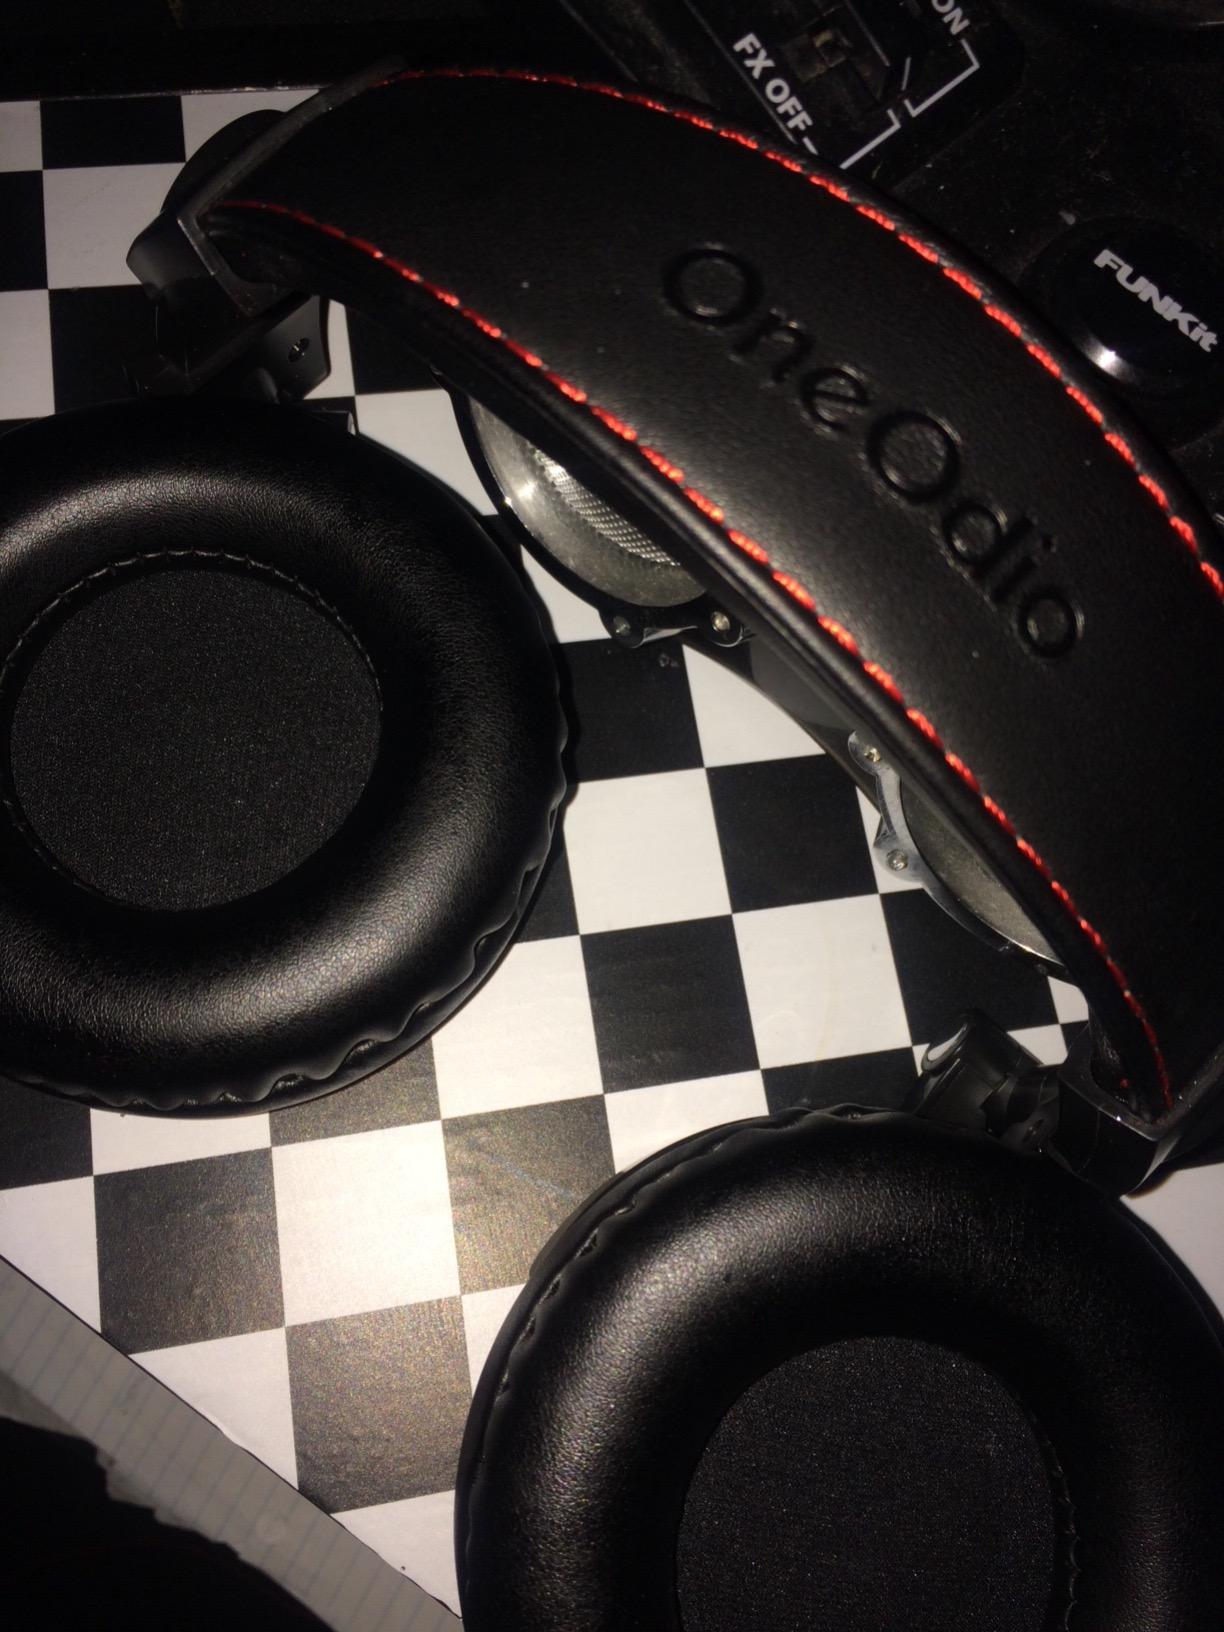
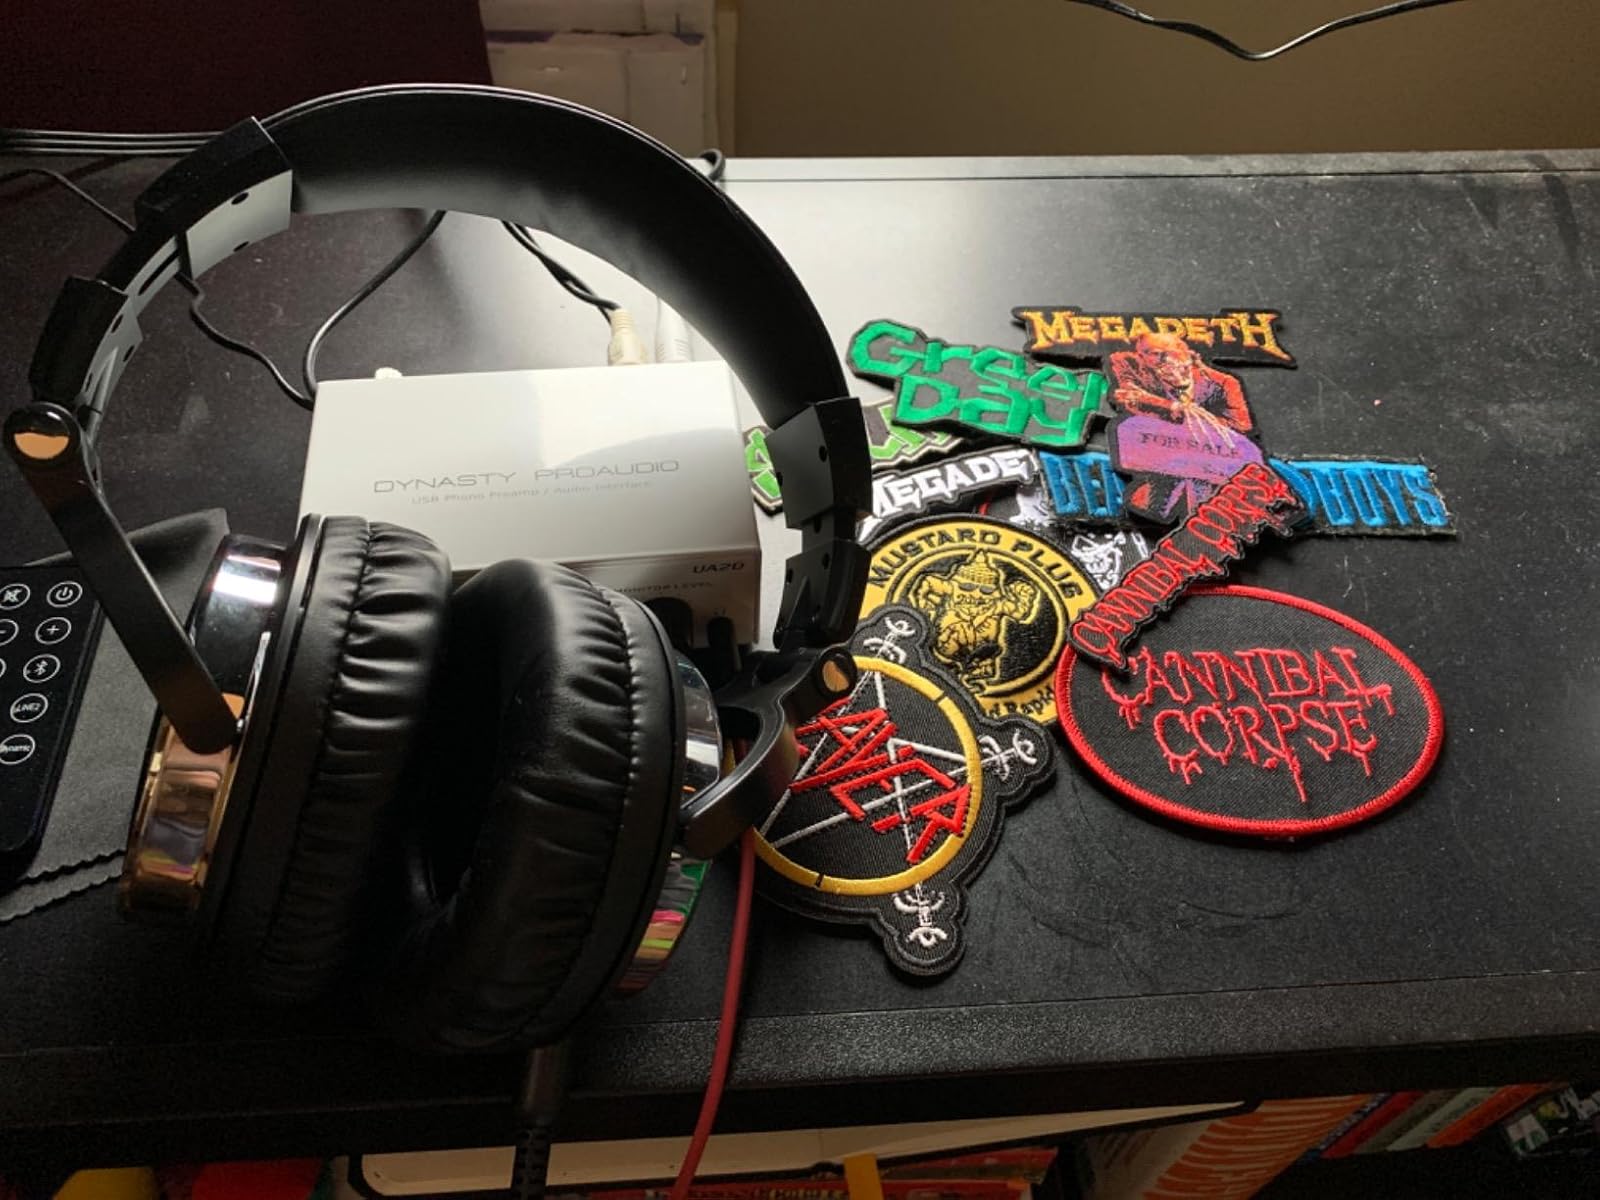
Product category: headphones
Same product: yes